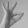
ASL letter: F